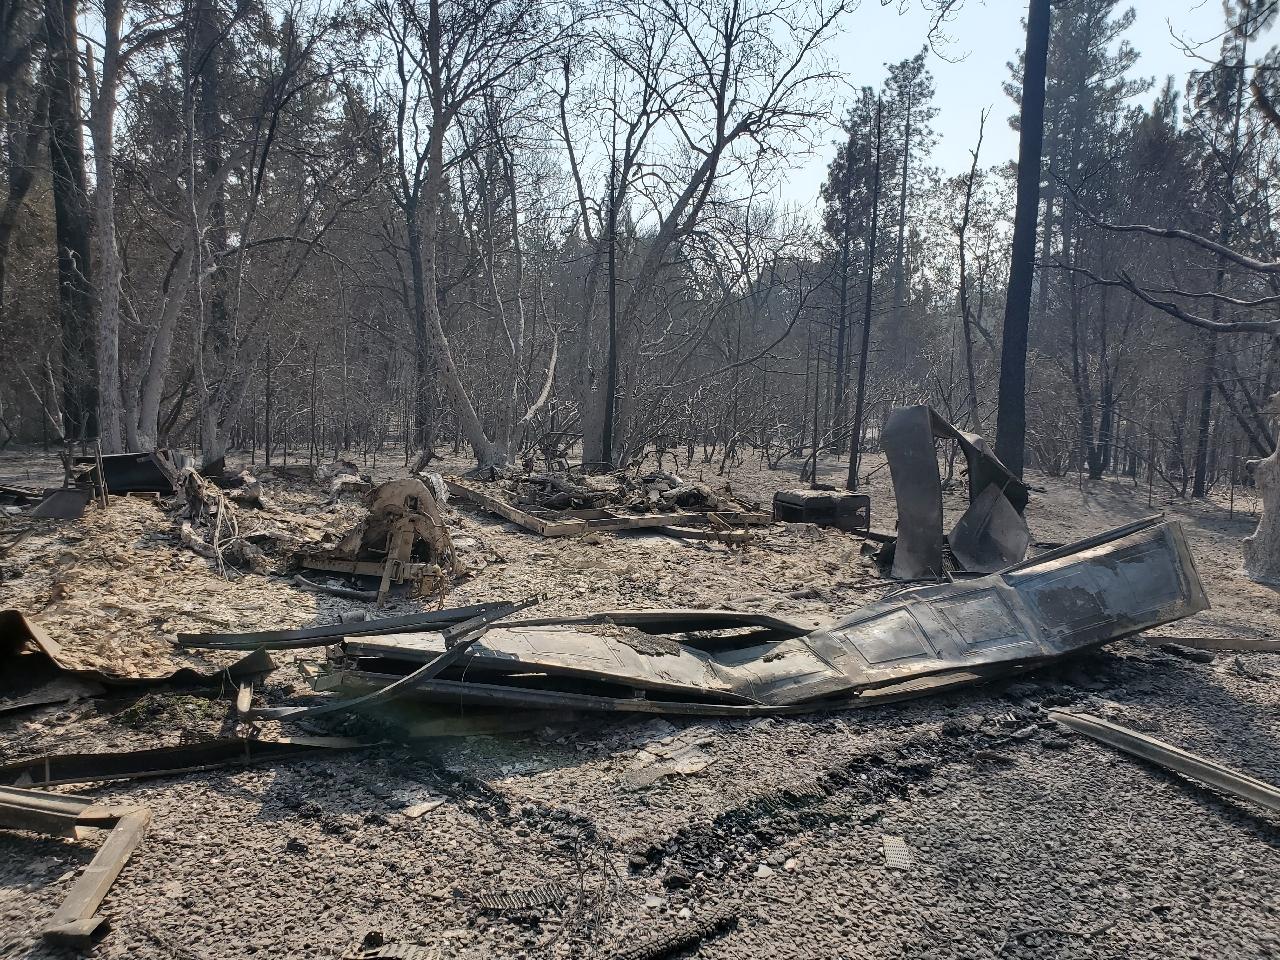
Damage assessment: destroyed